Burn Standard Company Limited

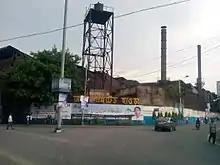
Burn standard company Ltd

Burn Standard Company Limited (BSCL) is a Public Sector Undertaking (PSU) of the Government of India. Headquartered in Howrah, India, BSCL is engaged mainly in railway wagon manufacturing under the Ministry of Railways. On 4 April 2018, Cabinet approves closure of loss making Burn Standard Company Limited. The company was formed with the merger of two companies – Burn & Company (founded 1781) and Indian Standard Wagon (founded 1918), and was nationalised in 1975. In fiscal 2006, the company reported aggregated revenues of . Subsequently, the company with its two engineering units at Howrah and Burnpur came under the administrative control of Ministry of Railways in September 2010. The refractory unit at Salem, Tamil Nadu, was transferred to Steel Authority of India Limited.